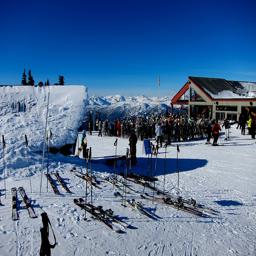
A group of people standing around a snow chalet in the mountains.
Many skis are lined up outside a ski lodge on a snowy mountains
Large group of people standing near structure in alpine ski area.
A group of people with skis preparing to ski on snow
A ski resort with many people gathered around the outside lodge.